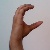
The image shows a hand gesture representing the letter 'C' in Indian Sign Language.